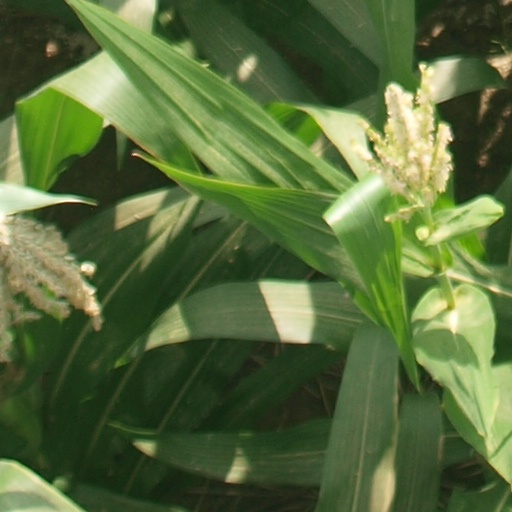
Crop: maize; corn